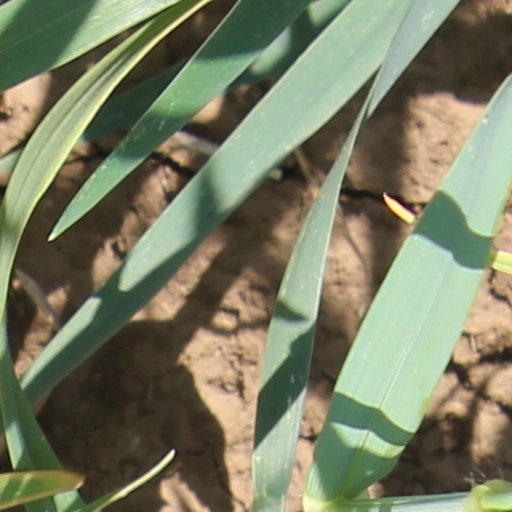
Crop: wheat